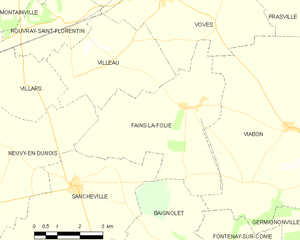
Carte de Fains-la-Folie et des communes limitrophes.
Fains-la-Folie est une ancienne commune française située dans le département d'Eure-et-Loir en région Centre-Val de Loire, devenue le 1ᵉʳ janvier 2016 une commune déléguée au sein de la commune nouvelle d'Éole-en-Beauce.